Plymouth Voyager

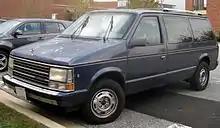
1987-1990 Plymouth Grand Voyager SE

For the first three years of production, two inline-4 engines with 2 barrel carburetors were offered. The base 2.2 L was from the Chrysler K-cars and produced horsepower. The higher performance fuel-injected version of the 2.2 L engine later offered in the Chrysler K-cars was offered in the Voyager for the 1987 model year and remained the base engine until mid-1987. Alongside the 2.2 L, an optional Mitsubishi 2.6 L engine was available producing .